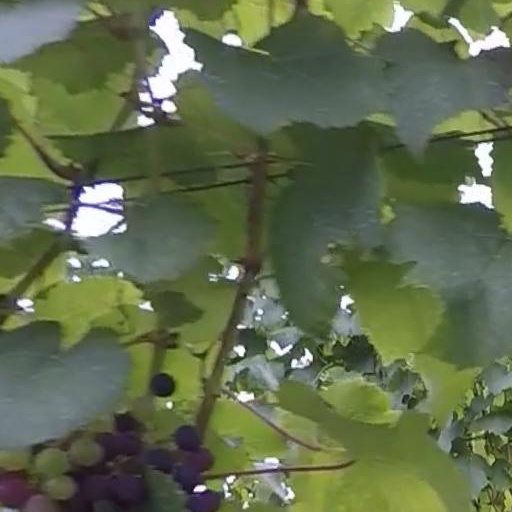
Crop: grape